Marie Studholme

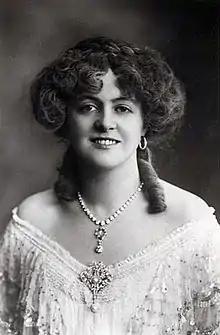
Studholme

Caroline Maria Lupton (10 September 1872 – 10 March 1930), known professionally as Marie Studholme, was an English actress and singer of the Victorian and Edwardian eras, known for her supporting and sometimes starring roles in Edwardian musical comedy. Her attractive features made her one of the most popular postcard beauties of her day.